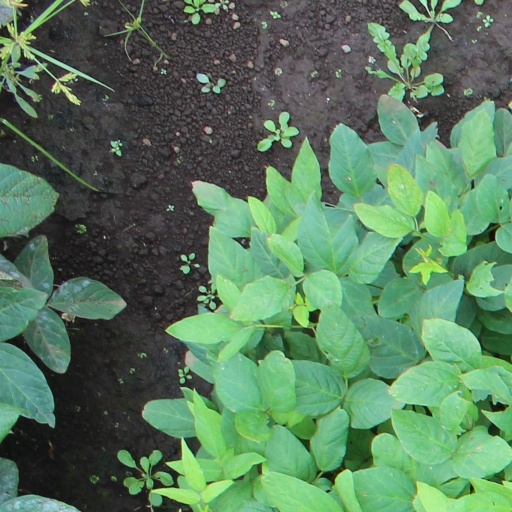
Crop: soybean